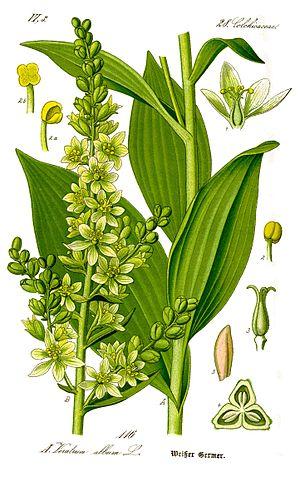
La liste des espèces protégées en Lorraine est une liste officielle définie par le gouvernement français, recensant les espèces végétales qui sont protégées sur le territoire de la région Lorraine, en complément de celles qui sont déjà protégées sur le territoire métropolitain. Elle a été publiée dans un arrêté du 3 janvier 1994.
Le Vératre blanc, appelé aussi Hellébore blanc ou Faux hellébore, par opposition à l'Hellébore noir, est une plante de la famille des Melanthiaceae. Autres noms vernaculaires : Varaire, Véraire ou Vérine. Dans le Massif central, on emploie souvent pour le désigner le mot occitan "baraïre".